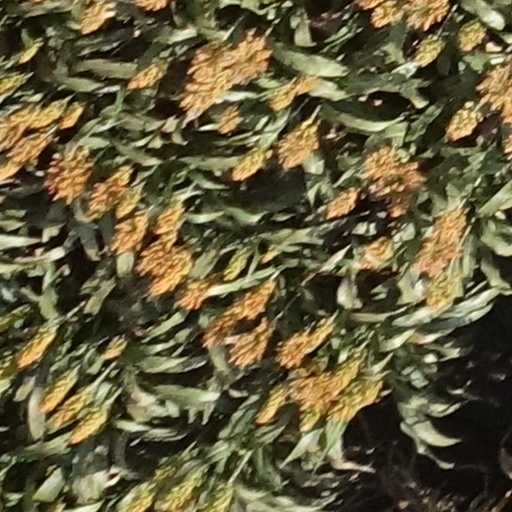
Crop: sorghum